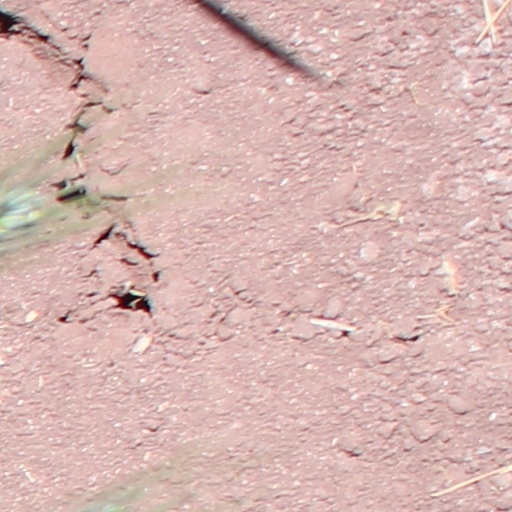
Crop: wheat